History of the Maccabiah Games

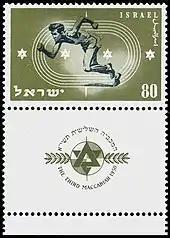
Israeli postal stamp, 1950

With the success of the first games, in 1933, with the help of Maccabi, Yekutieli founded the "Palestine Olympic Committee" which later became the Israel Olympic Committee. Israel was formally invited to participate in the 1936 Olympics in Berlin - an invitation that was refused due to the growing fear of Nazi Germany. Instead, Yekutieli decided to proceed with a second Maccabiah.